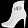
Label: Ankle boot